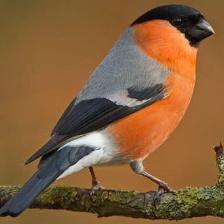
Species: EURASIAN BULLFINCH
Scientific name: PYRRHULA PYRRHULA